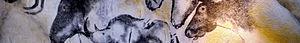
Grotte Chauvet.
Les arts visuels sont les arts qui produisent des objets perçus essentiellement par l'œil.